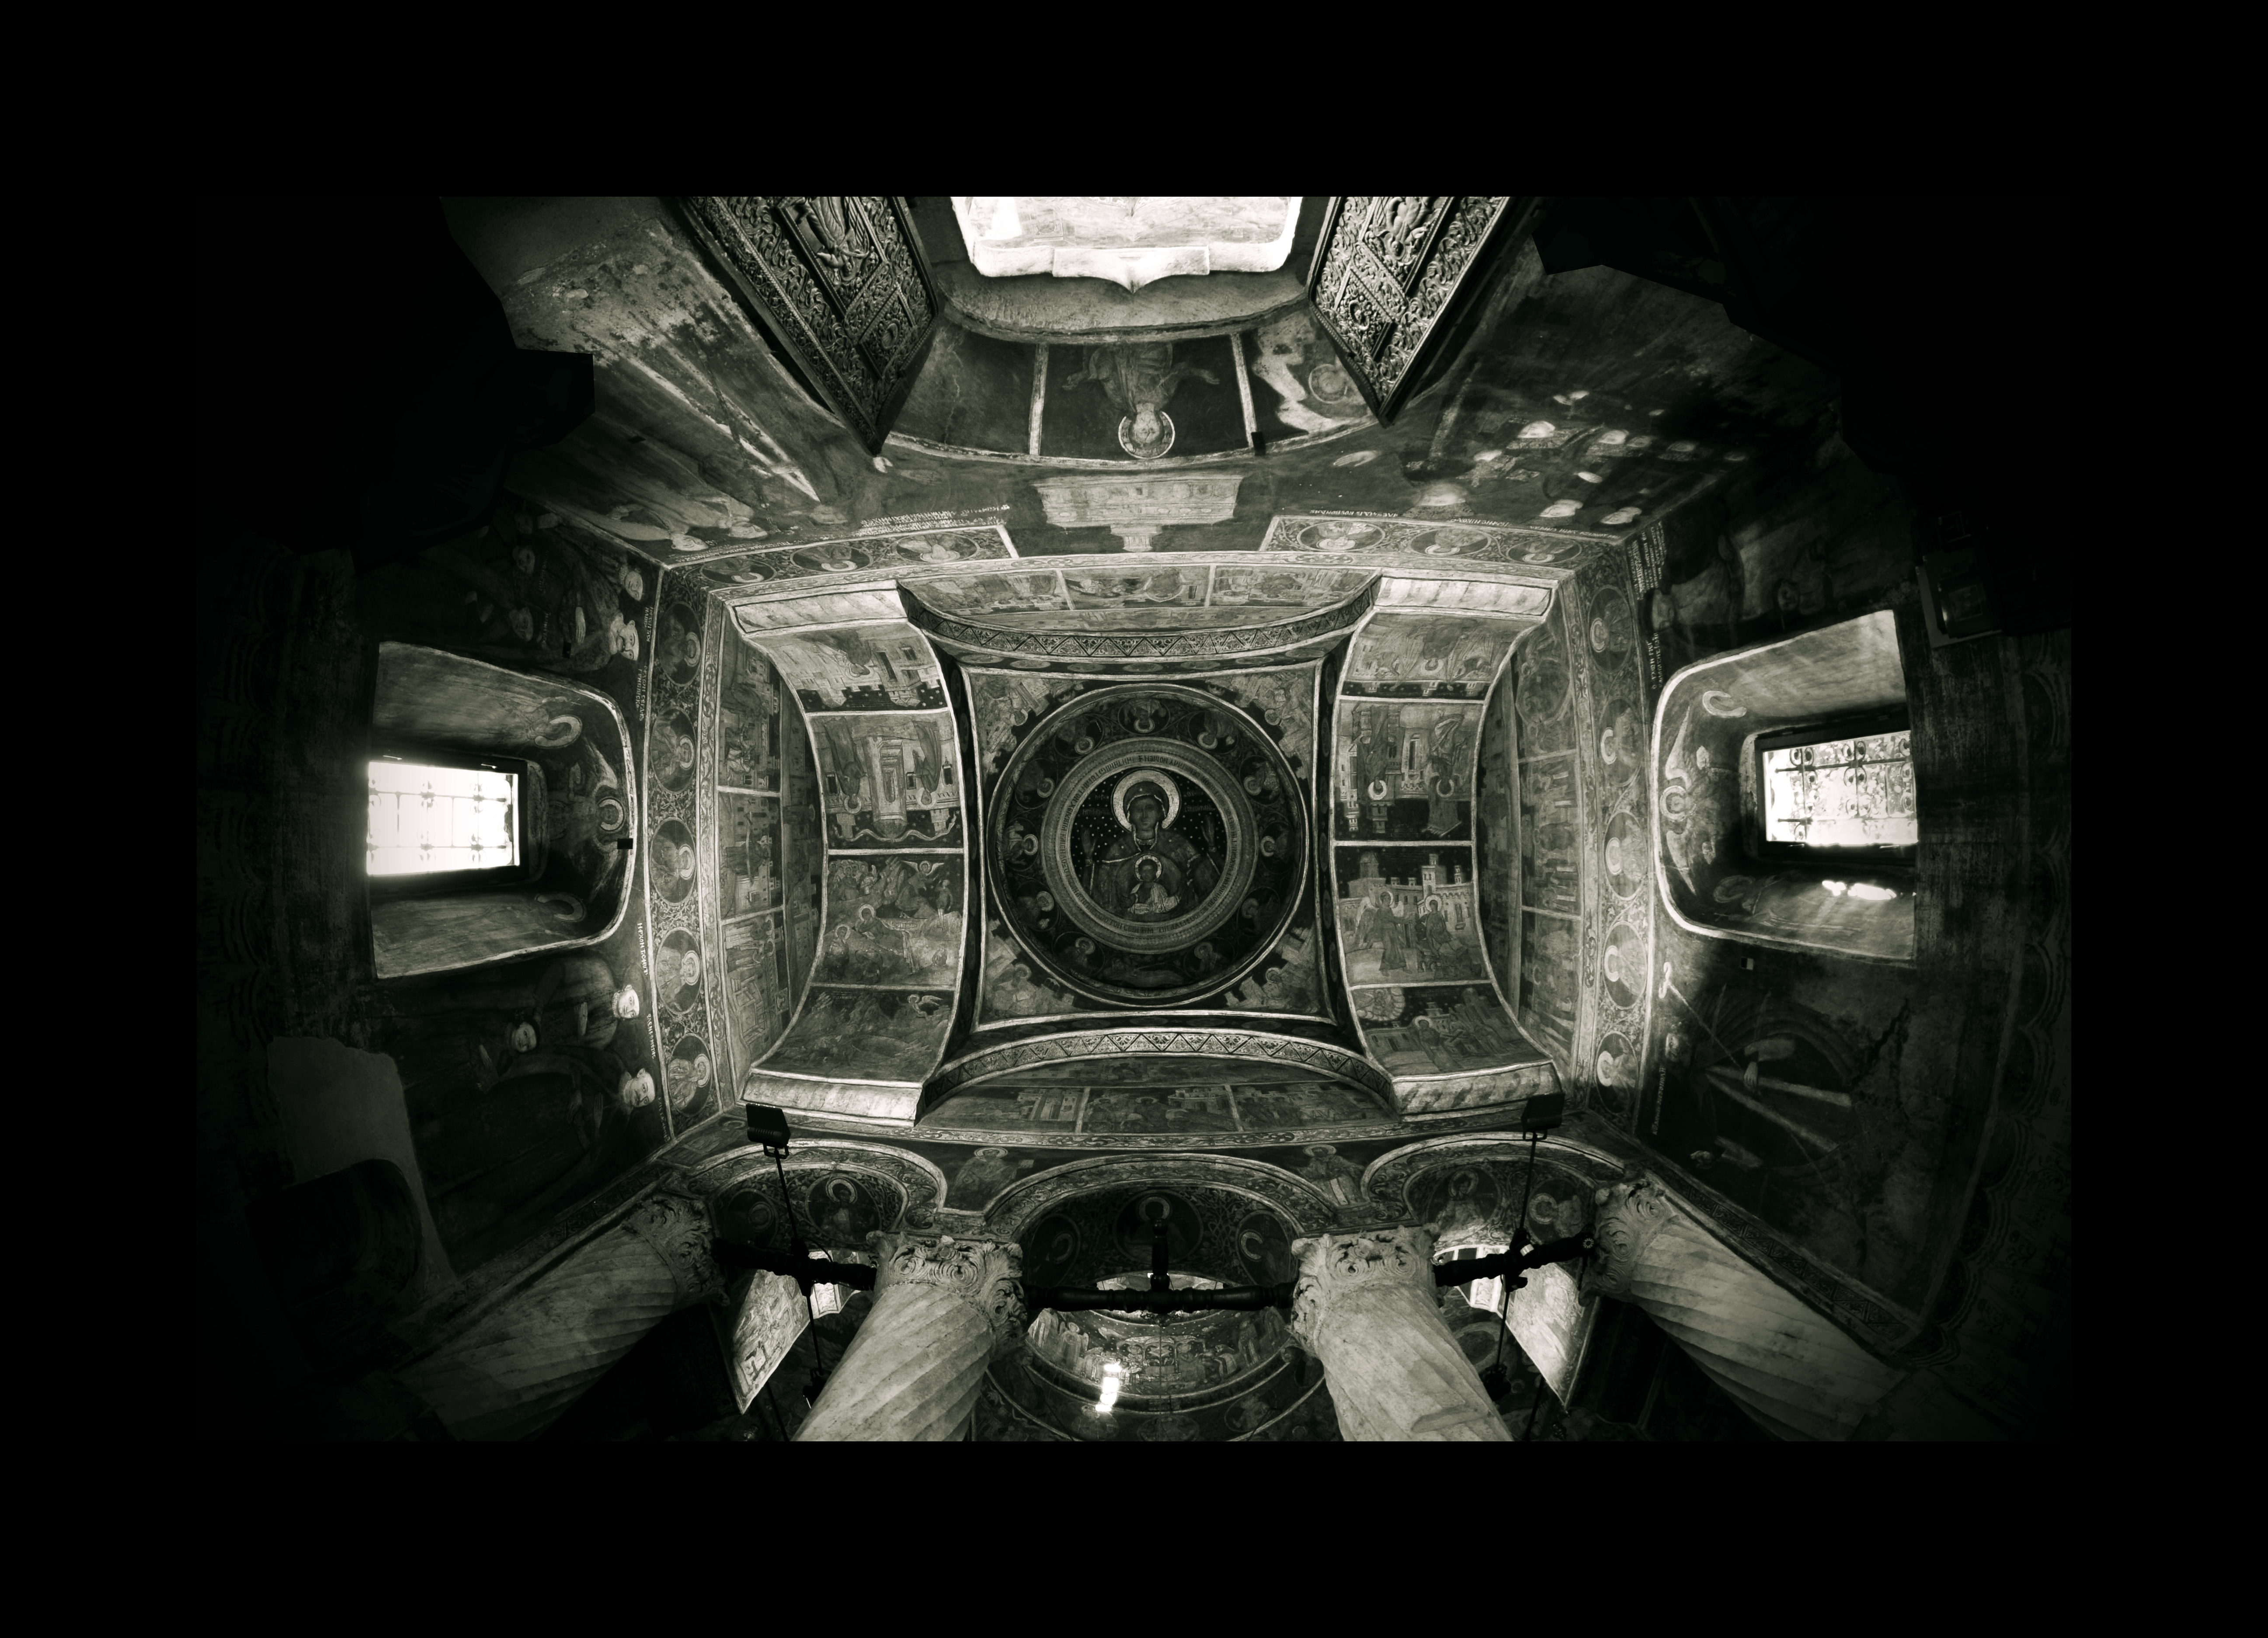
light, black and white, architecture, photography, interior, building, photo, religion, darkness, church, black, monochrome, christian, photos, religious, de, iconography, monastery, symmetry, churches, photograph, fisheye, fotografie, christianity, romana, image, orthodox, detail, vaulting, eastern, fresco, dome, icon, romania, icons, bucharest, convent, screenshot, bor, biserica, arhitectura, orthodoxy, iconografie, cupola, romanian, ortodoxa, ortodox, fresca, frescoes, manastirea, manastire, narthex, pronaos, ortodoxia, ortodoxie, ecclesiastical, bisericeasc, cladire, edificiu, bucuresti, centrulvechi, lipscani, stavro, stavropoleos, brancovenesc, 1724, detaliu, lmibiima1946401, boltire, theotokos, eik n, cre tinism, cre tin, monochrome photography, computer wallpaper